Cartoon Network and LGBTQ representation

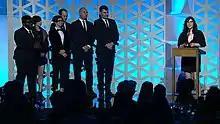
Rebecca Sugar gives an acceptance speech at the 78th annual Peabody Awards in July 2019

Cartoon Network, an American TV channel which launched in 1992, and Adult Swim, its adult-oriented nighttime programming block which launched in 2001, has regularly featured lesbian, gay, bisexual, transgender, and queer (LGBTQ) characters in its programming.